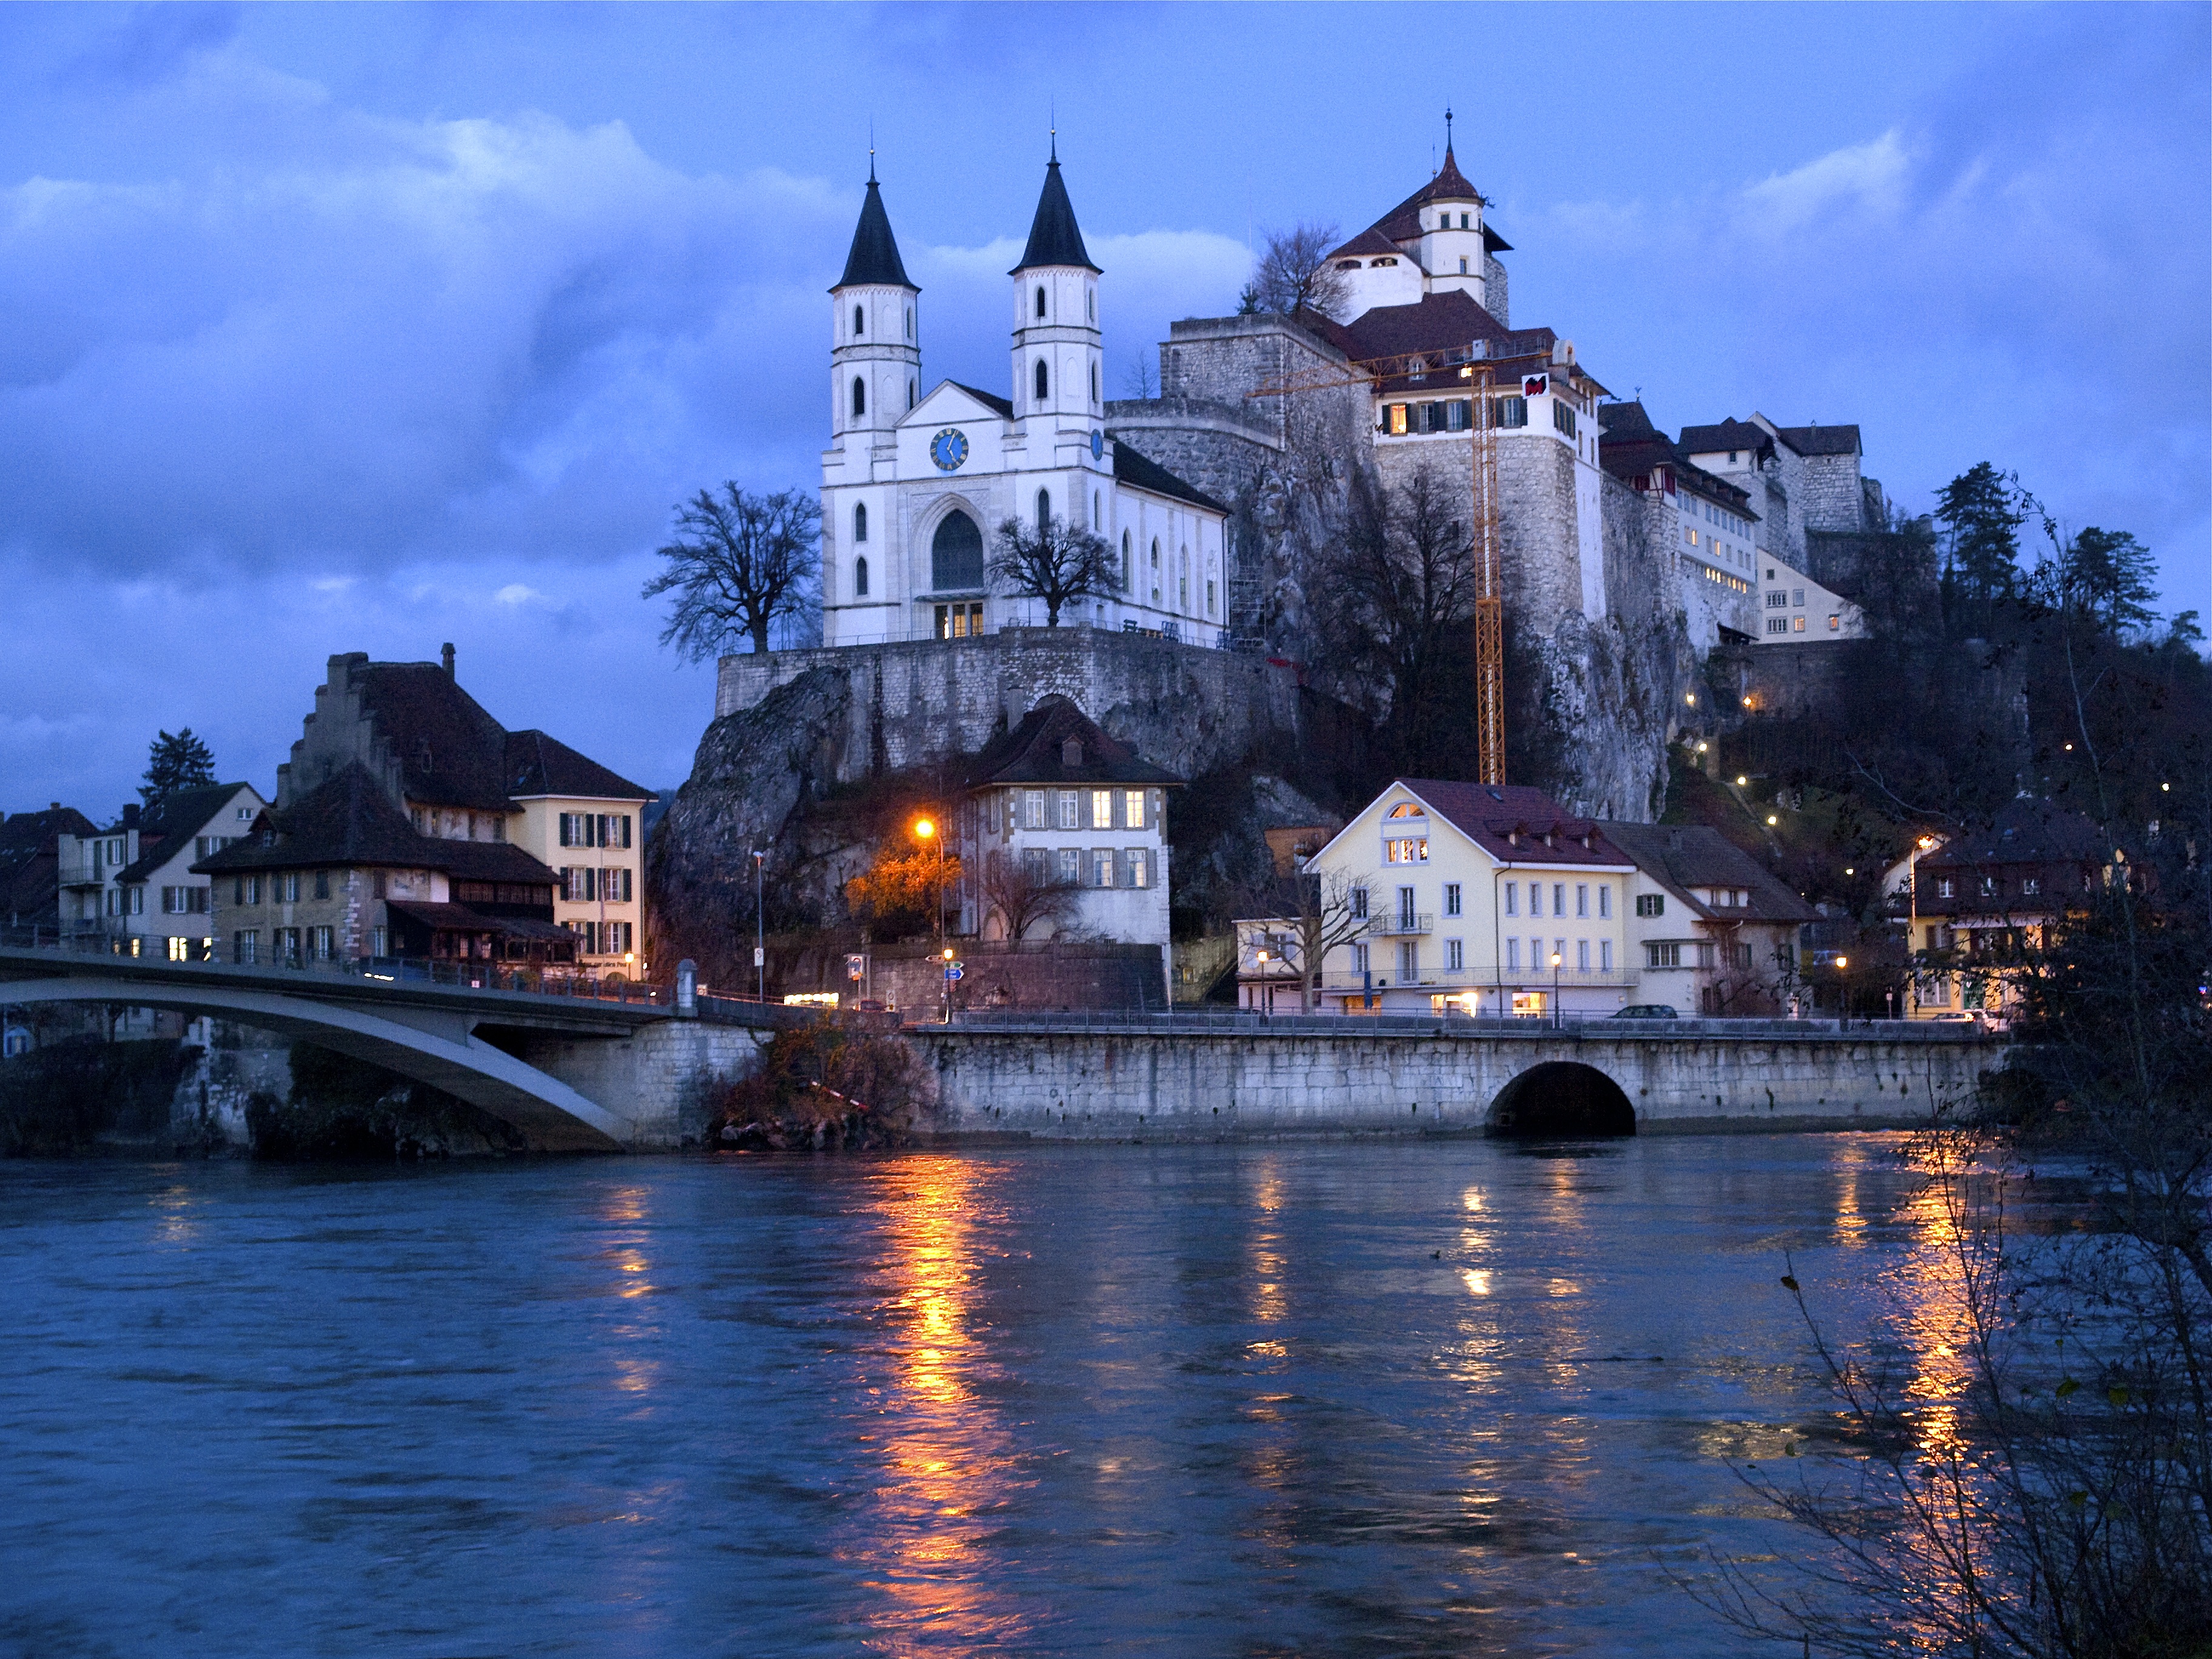
bridge, building, chateau, river, cityscape, evening, reflection, castle, landmark, cathedral, tourism, place of worship, switzerland, night photograph, aare, aarburg, canton of aargau